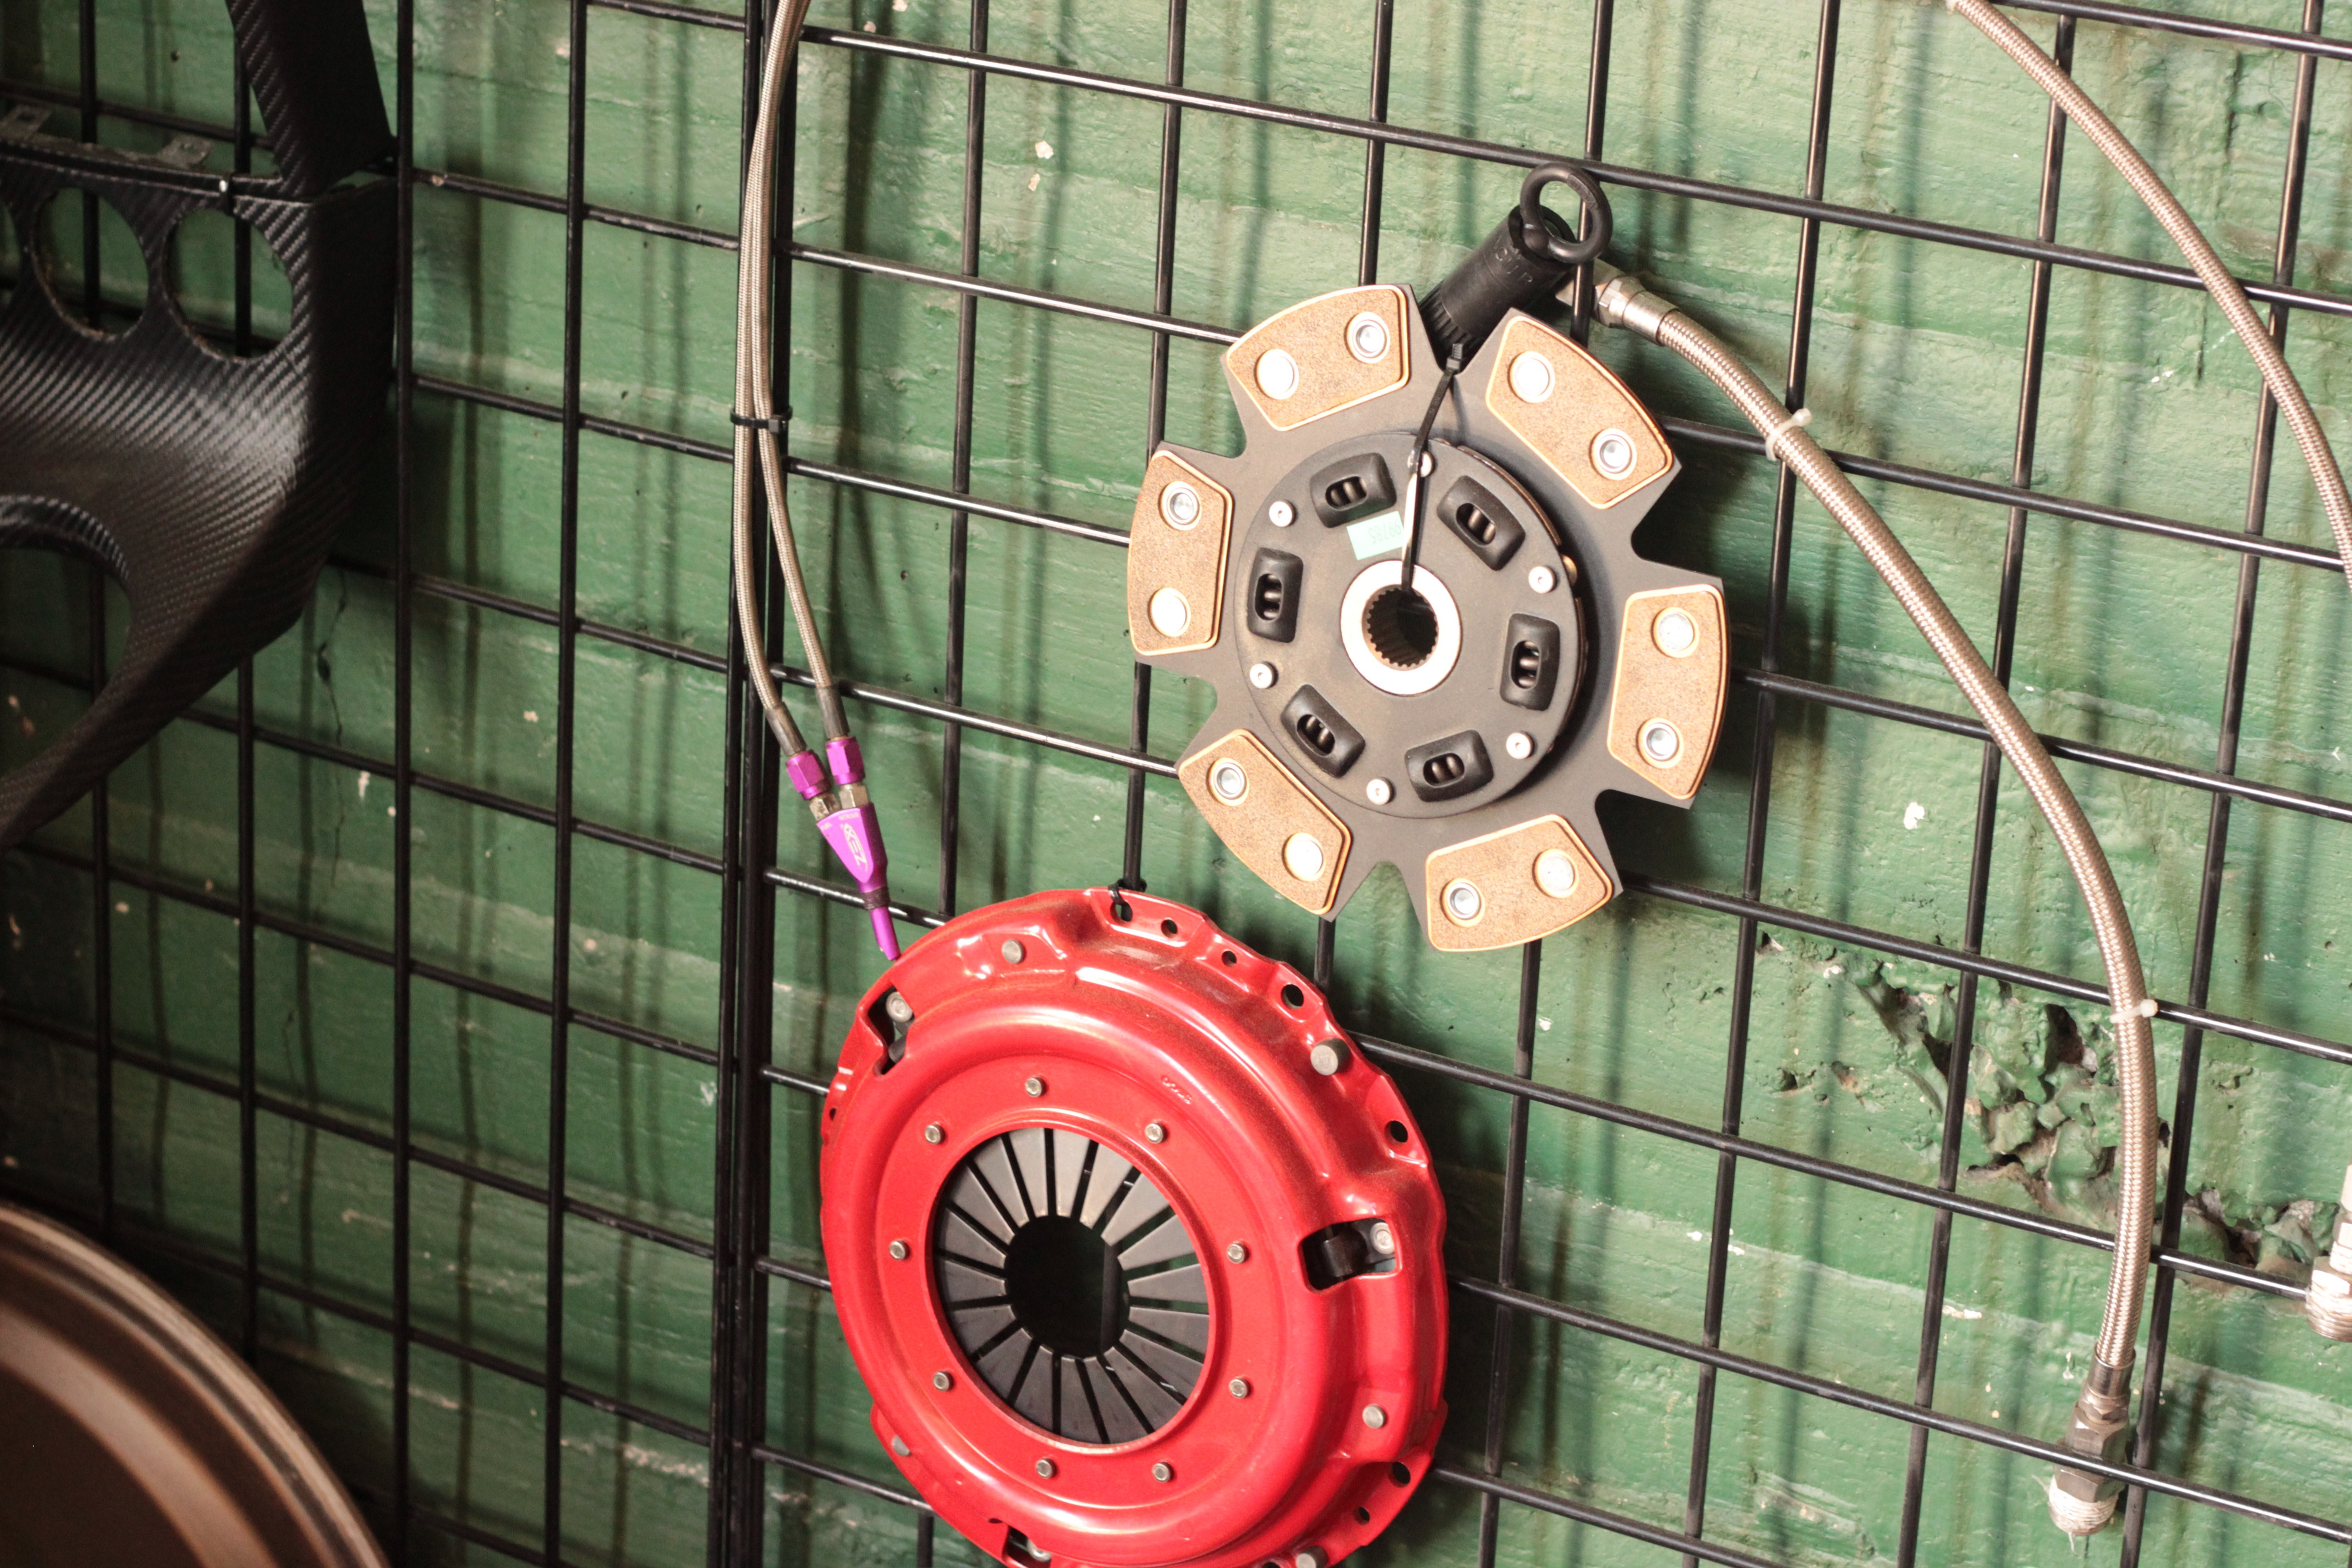
technology, car, wheel, automobile, workshop, repair, vehicle, spoke, gear, metal, auto, machine, garage, industry, automotive, race, mechanical, engine, rim, racing, motor, problem, service, fix, mechanic, replacement, maintenance, failure, technician, clutch, auto repair, auto part, spare, car repair, auto repair shop, diagnostics, automotive repair, car service, stage 2 clutch, auto service, car parts